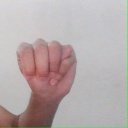
अक्षर: म